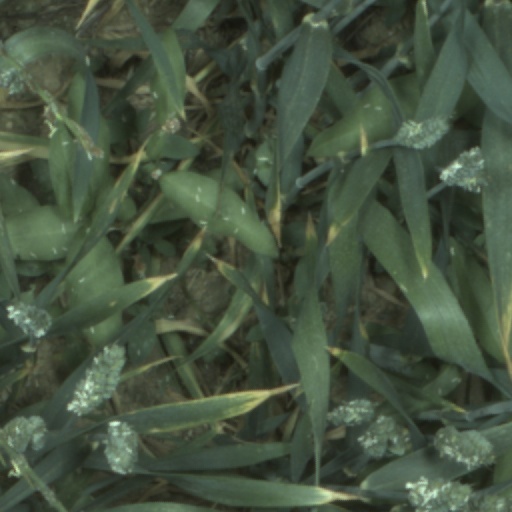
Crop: wheat